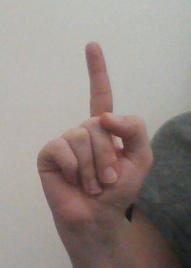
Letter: bb